Rolf Böhme

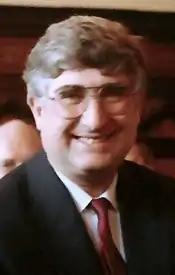
Rolf Böhme, 1987

Rolf Böhme (6 August 1934, Konstanz – 12 February 2019) was a German politician and mayor of the southwestern city of Freiburg for twenty years, between 1982 and 2002.